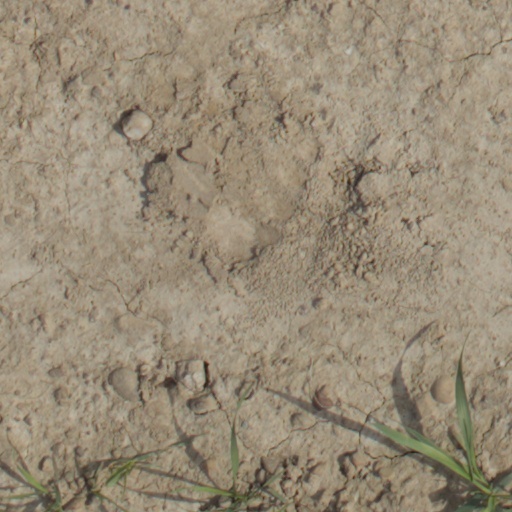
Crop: wheat